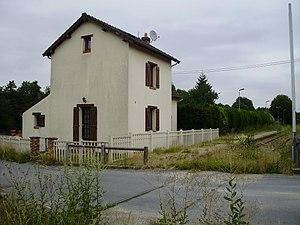
Quai de l'ancienne gare de Chailly - Boissy-le-Châtel, à Chailly-en-Brie, Seine-et-Marne, France